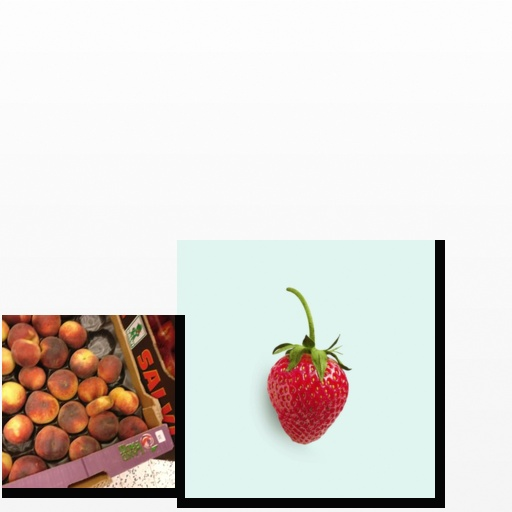
Food items: peach, strawberry